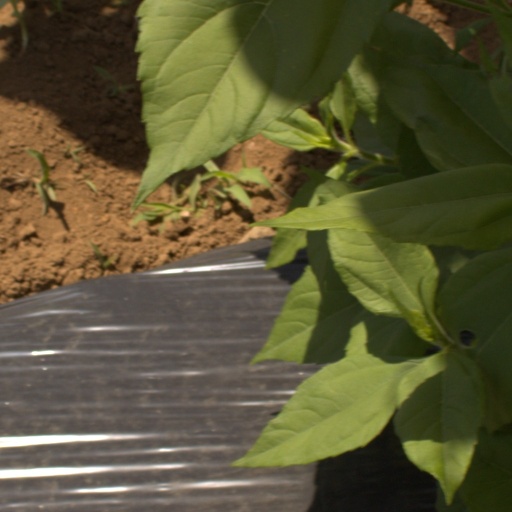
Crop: Jerusalem artichoke